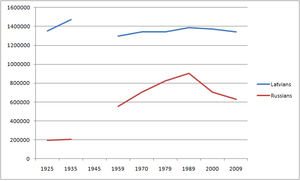
Cet article contient des statistiques sur la démographie de la Lettonie.